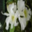
Label: orchid